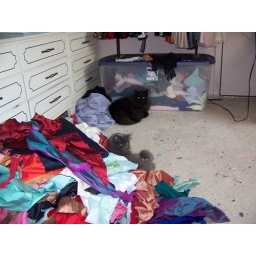
OK, so Pam has hundreds of dollars worth of Silk in the house for the doll clothing...and a cat bed.